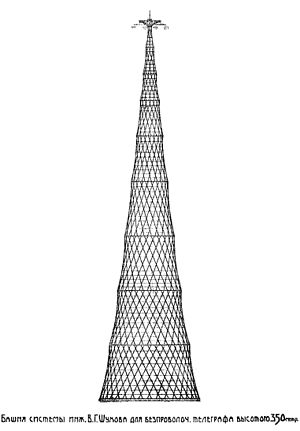
Sjukhovtårnet
Tegning af det planelagte 350 meter høje tårn 1919
Sjukhovtårnet i Moskva, opkaldt efter dets arkitekt Vladimir Sjukhov. Tårnet blev opført i årene 1920-1922 til radiotransmissioner, men benyttes i dag til tv-transmissioner. Tårnet skiller sig ud ved sin konstruktion i et hyperboloid net af stål.